Daniels (directors)

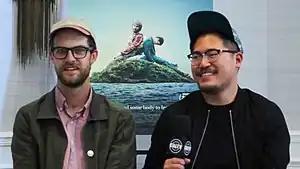
Scheinert (left) and Kwan promoting "Swiss Army Man" in 2016

Daniel Kwan (born February 10, 1988) and Daniel Scheinert (born June 7, 1987), known collectively as the Daniels, are an American filmmaking duo. They began their career as directors of music videos, including ones for "Houdini" (2012) by Foster the People and "Turn Down for What" (2013) by DJ Snake and Lil Jon, both of which earned them Grammy Award nominations.